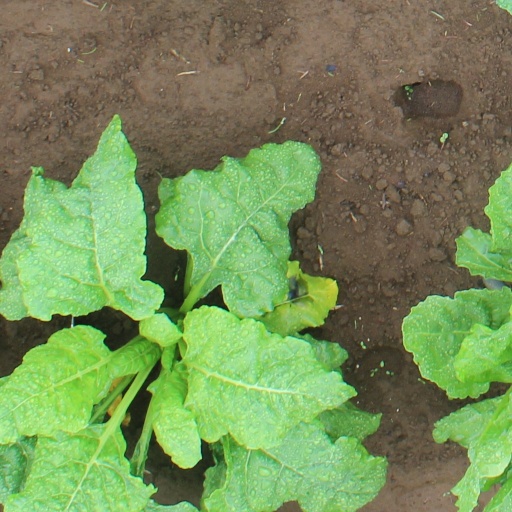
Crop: sugar beet